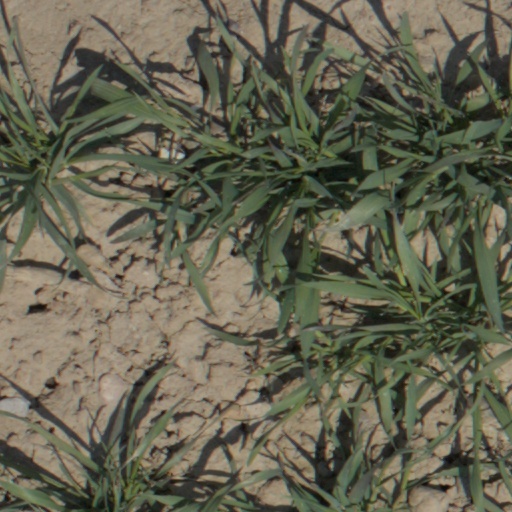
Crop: wheat